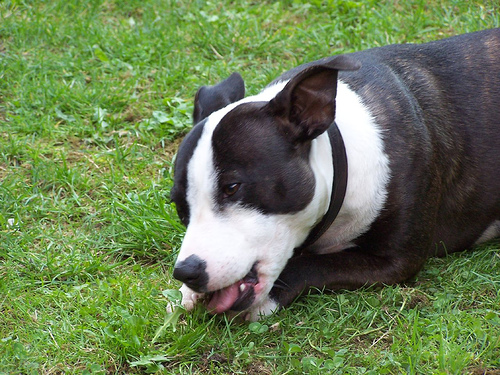
Animal: dog
Breed: staffordshire_bull_terrier